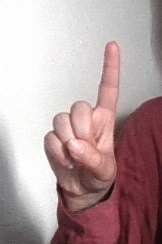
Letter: bb